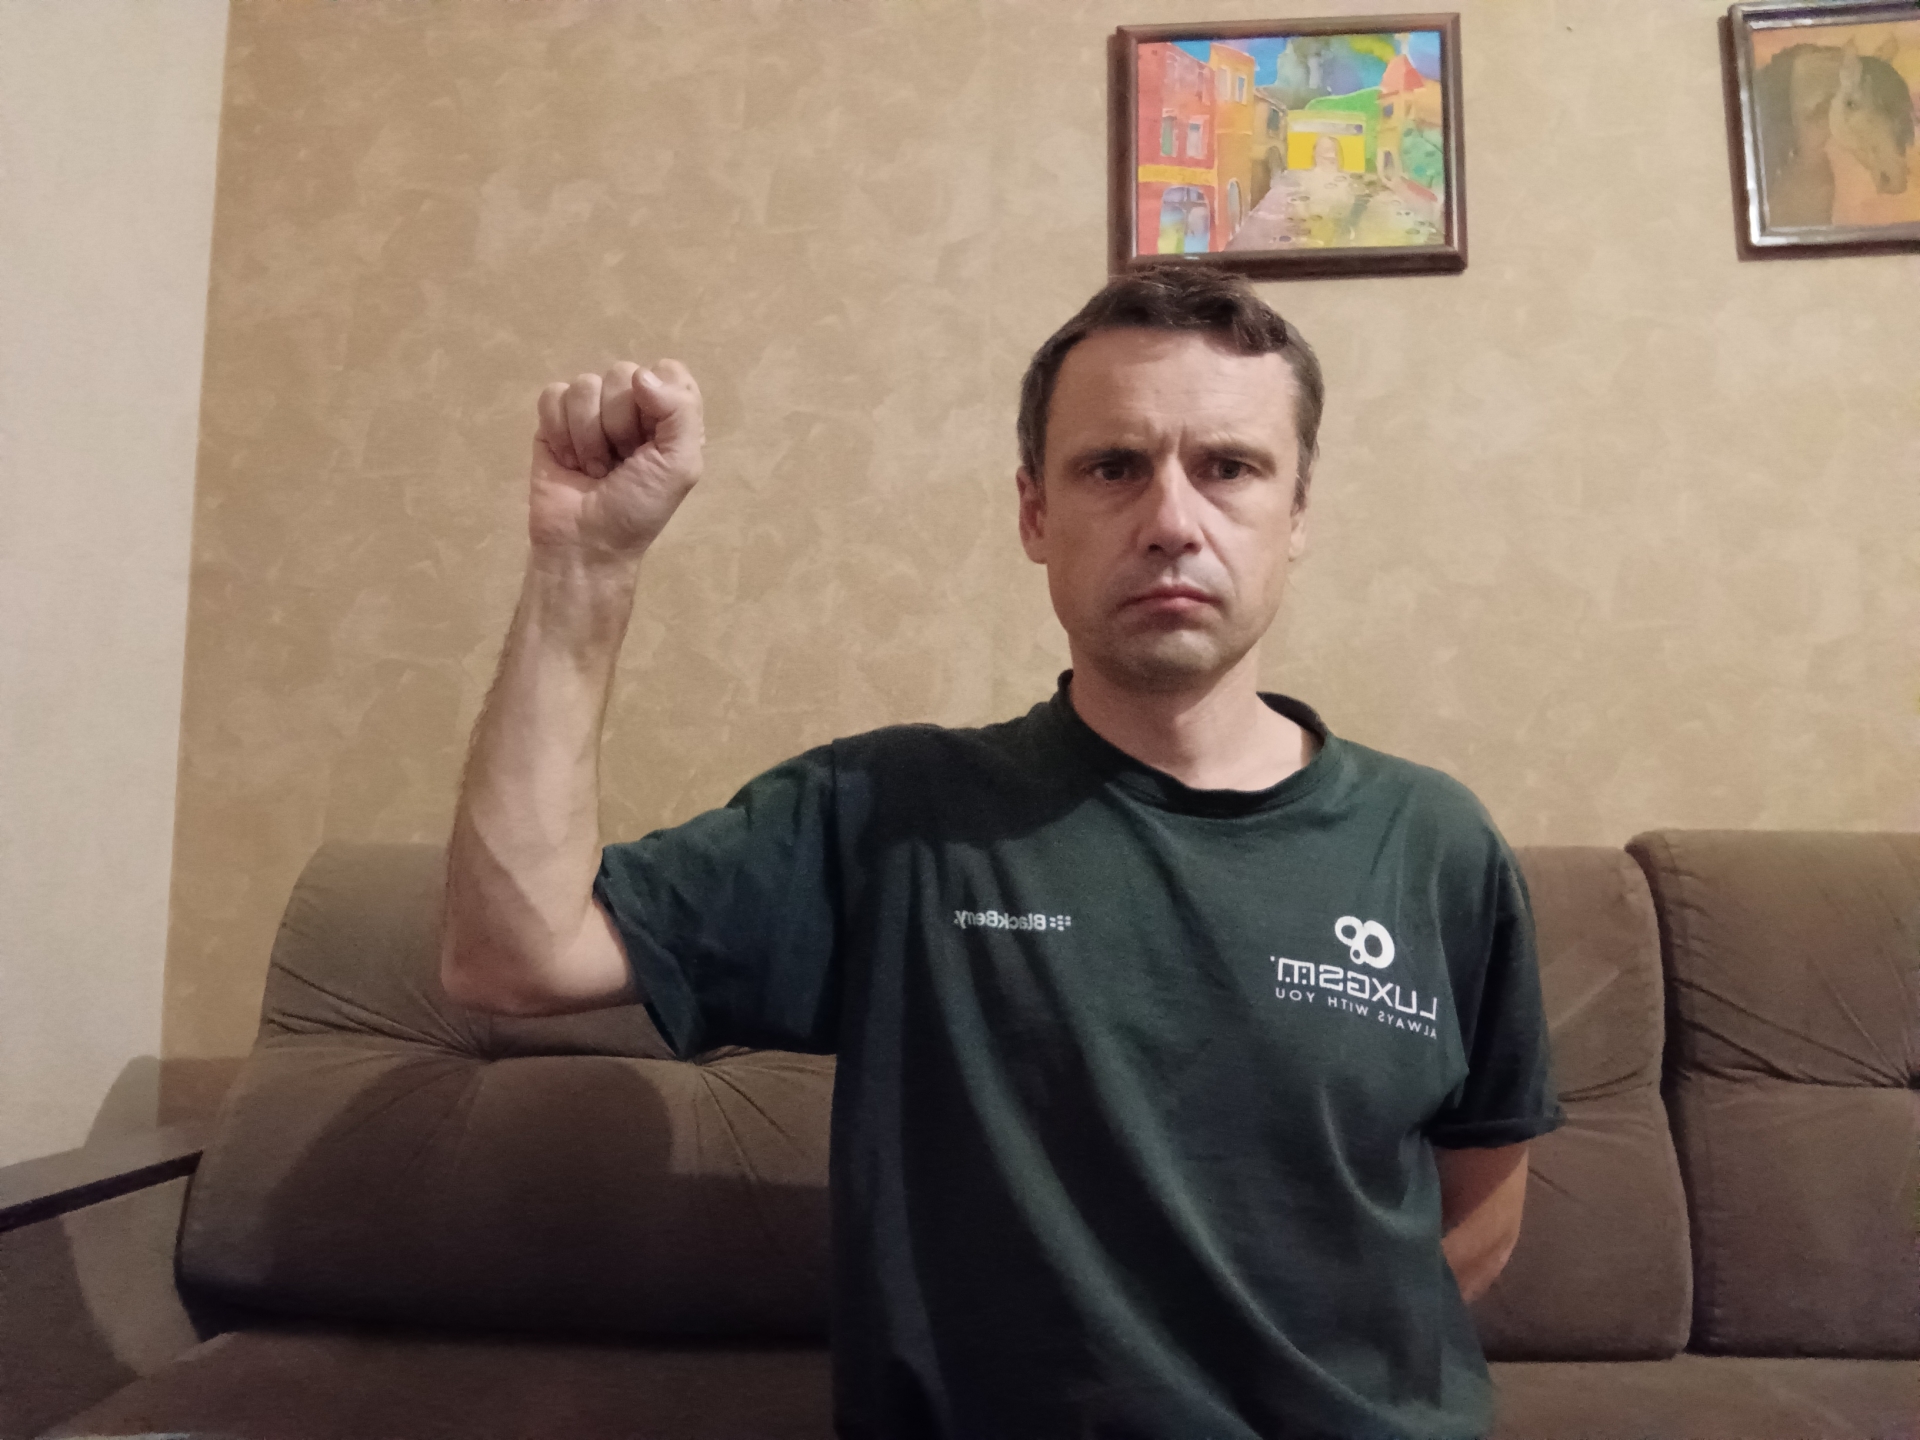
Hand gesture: fist